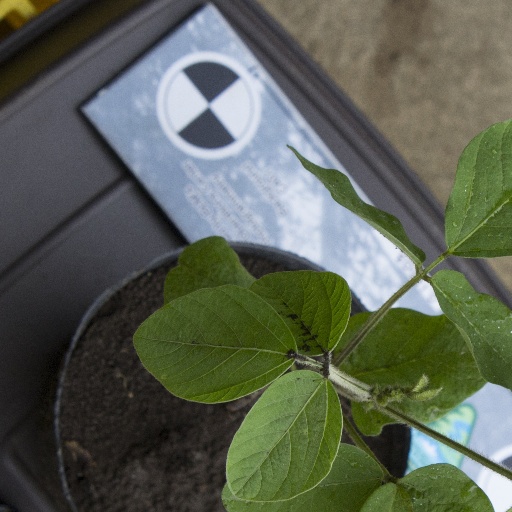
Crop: soybean